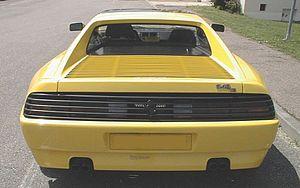
Ferrari 348 TS.